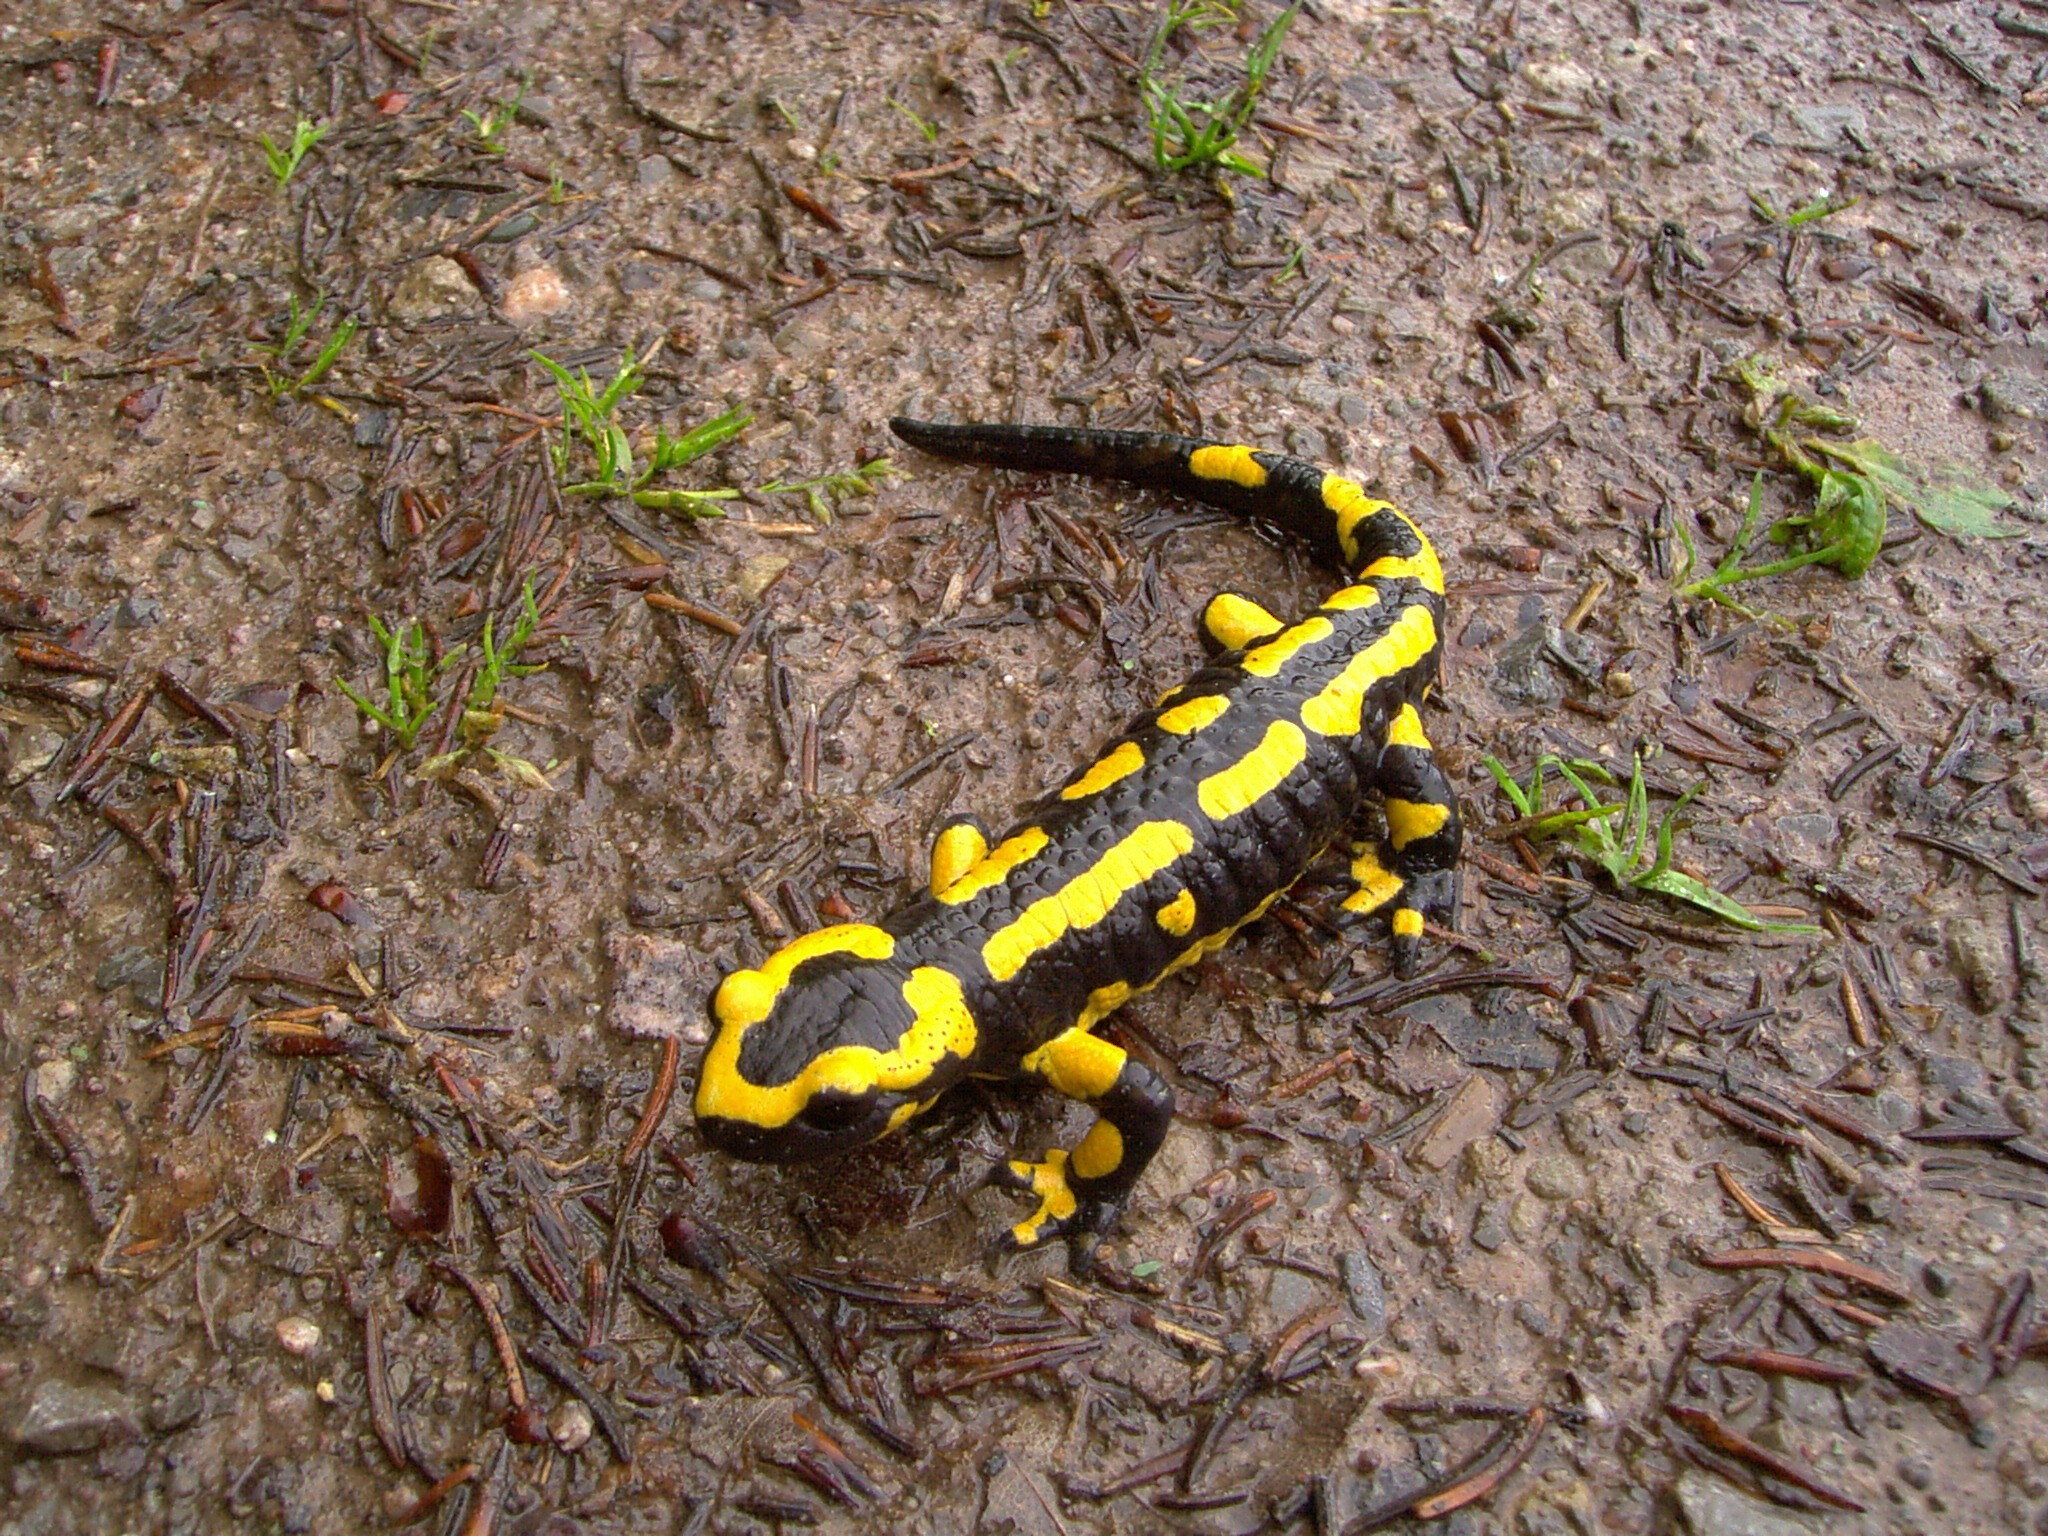
animal, wildlife, amphibian, black, yellow, fauna, spotted, vertebrate, newt, salamander, salamandra, salamandridae, lacertidae, lissotriton, european fire salamander, ambystoma maculatum, fire salamander